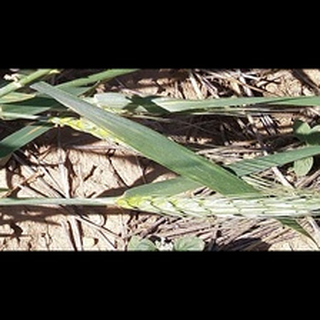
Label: healthy_wheat